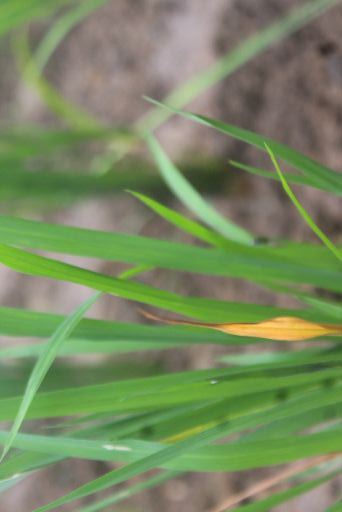
Disease: Tungro